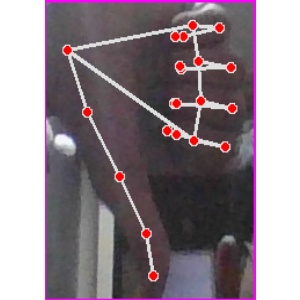
अक्षर: फ